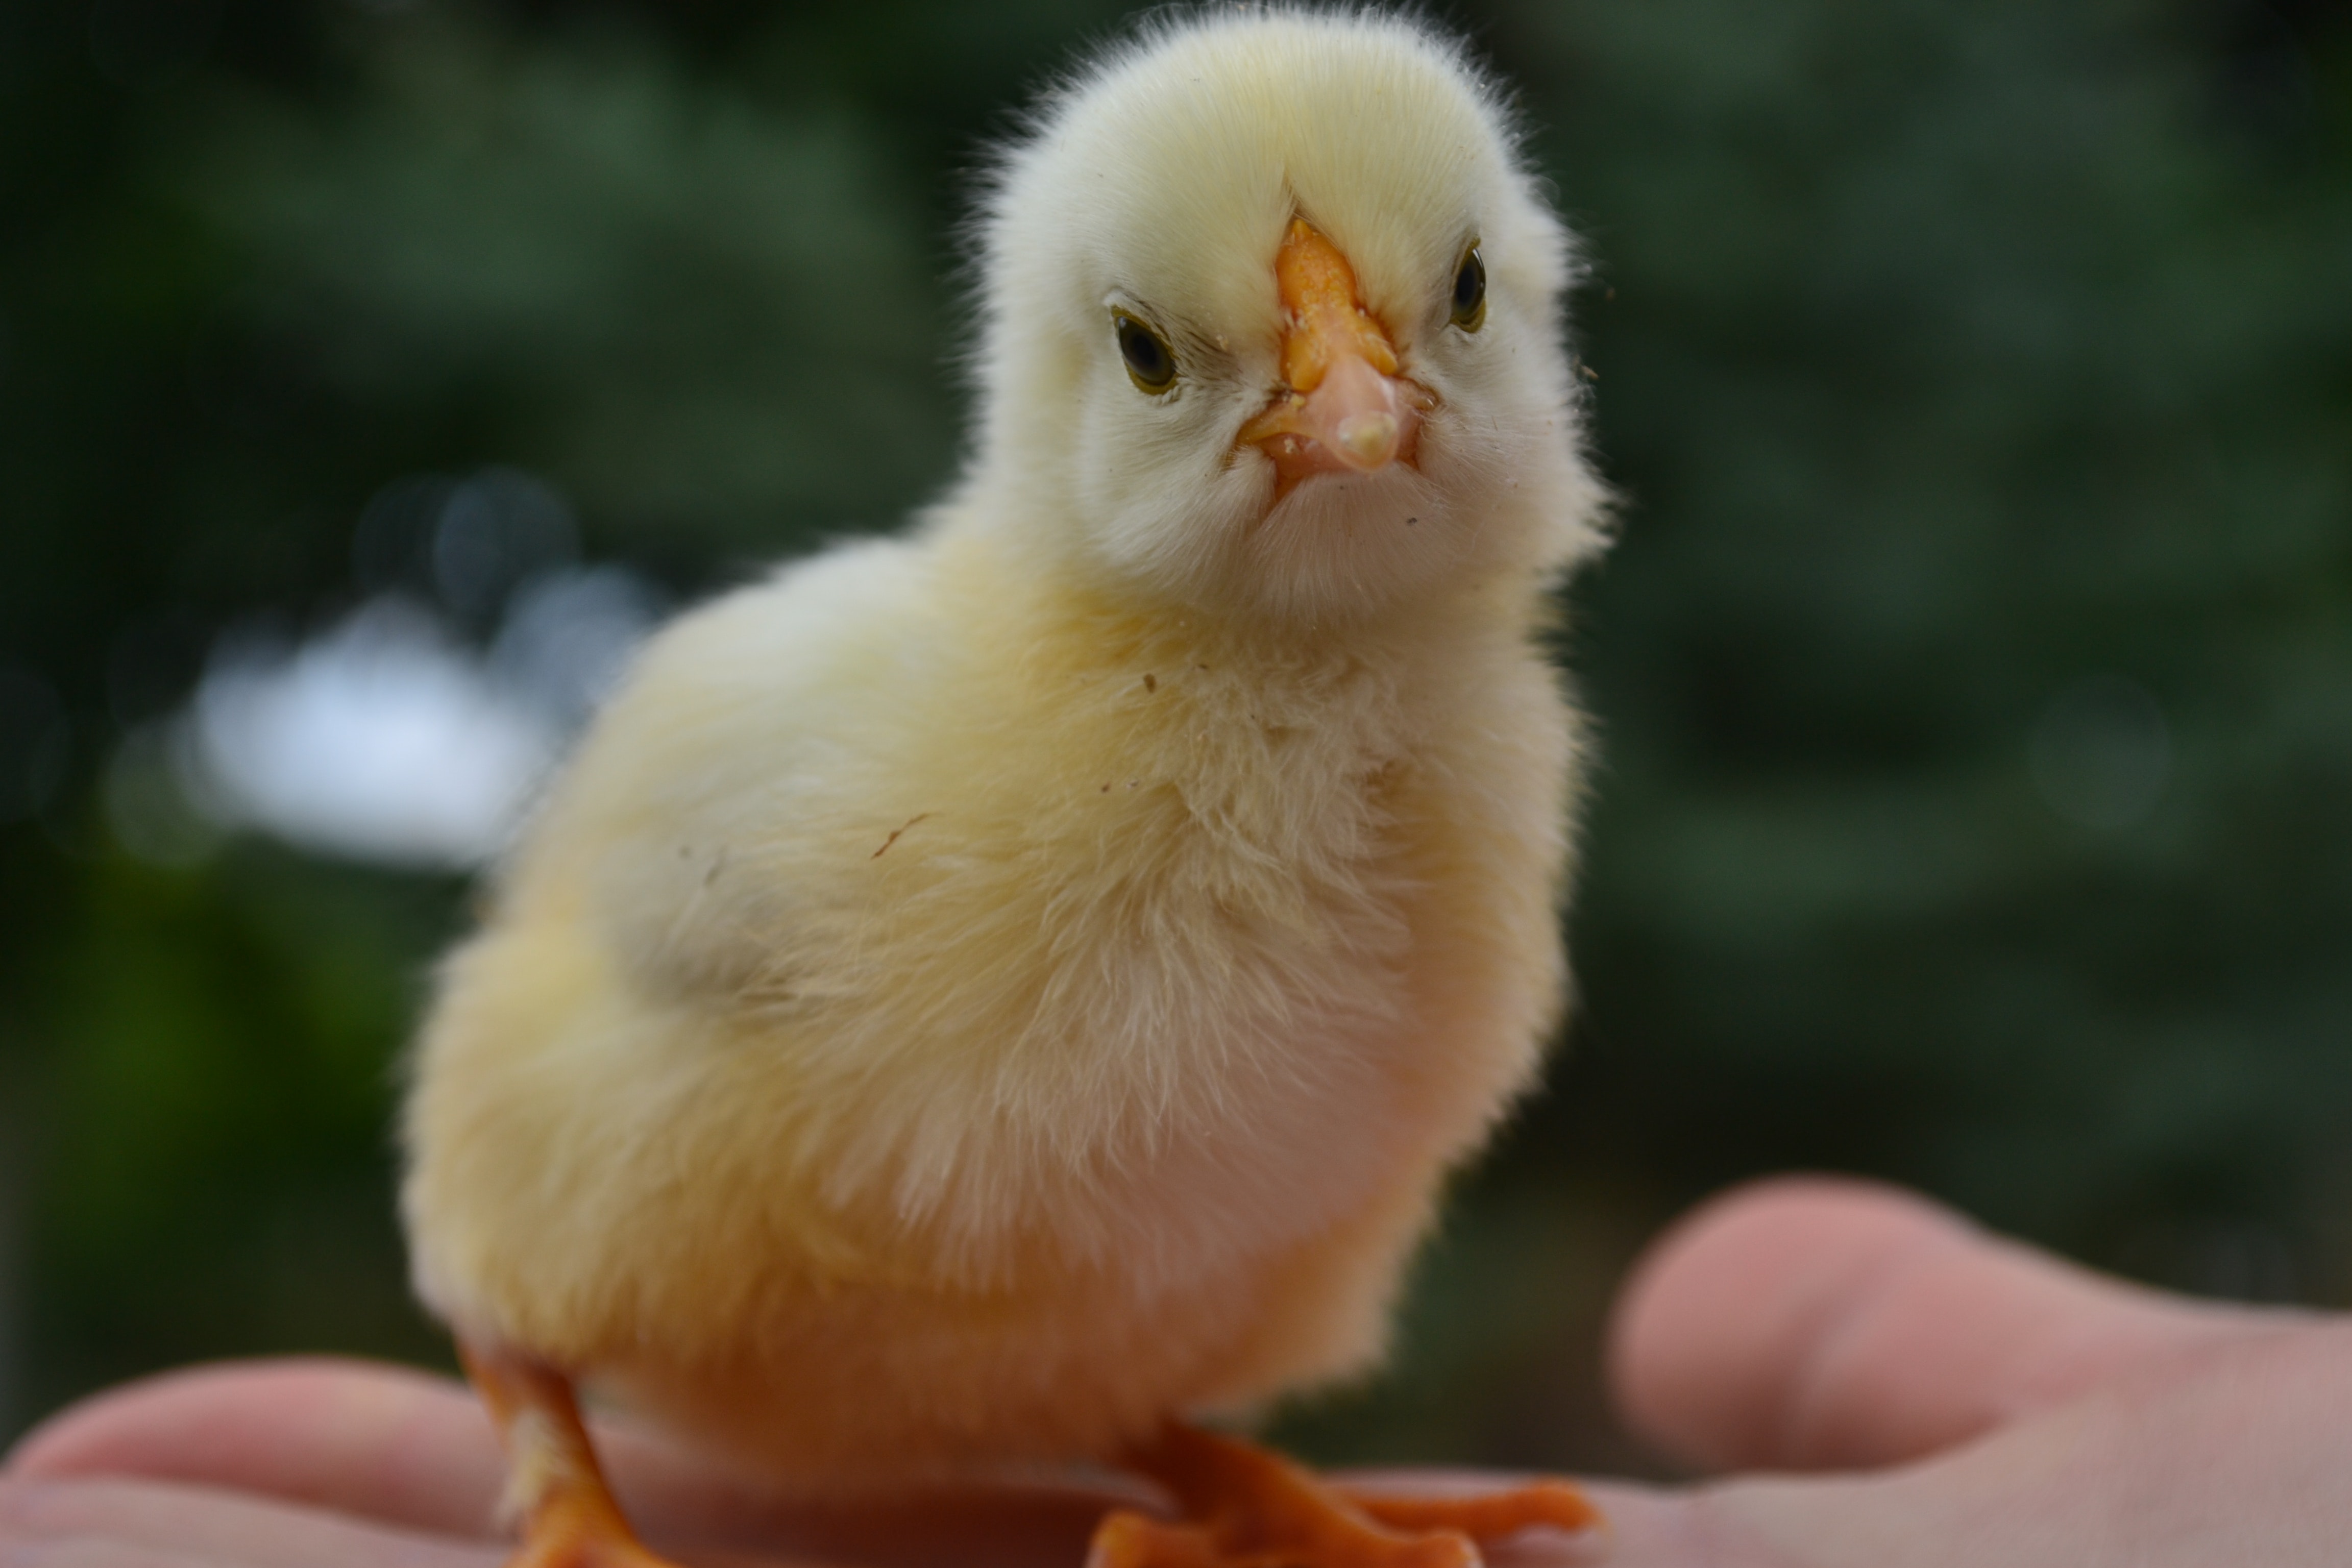
chicken, bird, beak, galliformes, skin, poultry, livestock, phasianidae, organism, adaptation, fur, fowl, wing